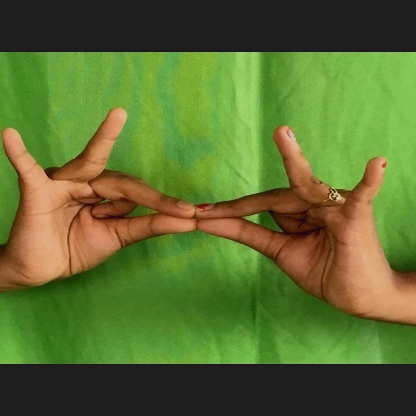
Mudra: Sakata